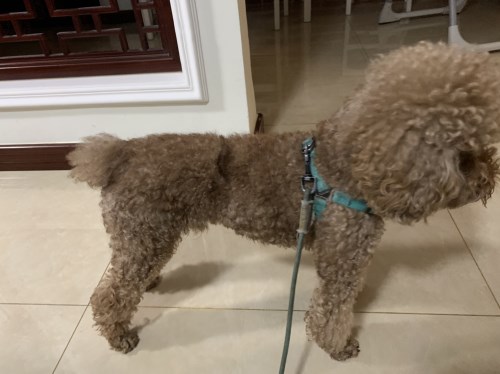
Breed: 7449-n000128-teddy